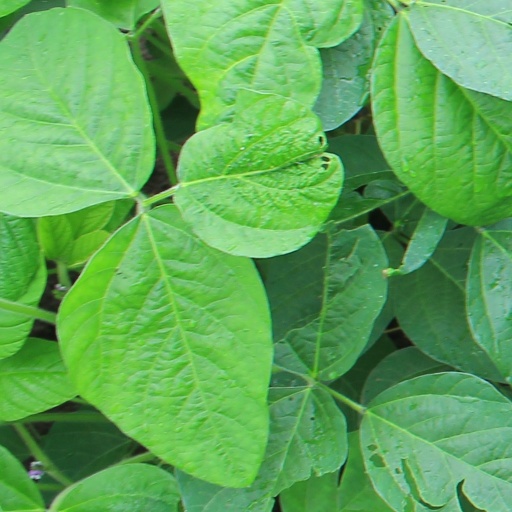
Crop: soybean